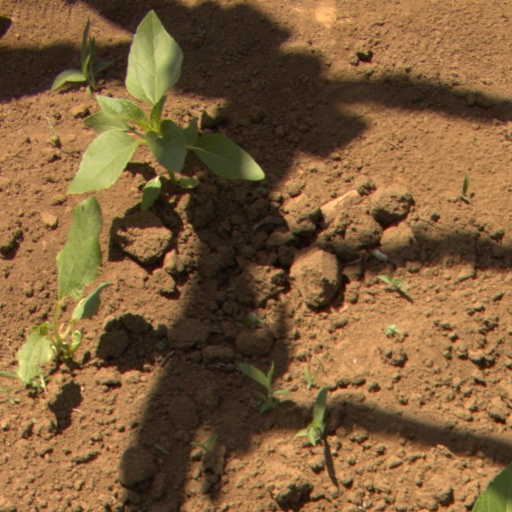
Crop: Jerusalem artichoke